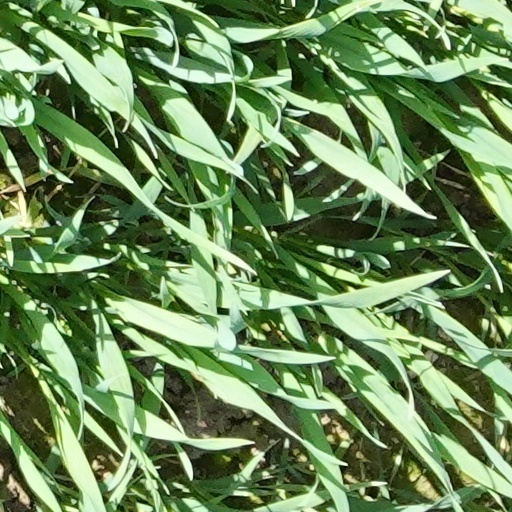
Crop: wheat